D'Oyly Carte Opera Company

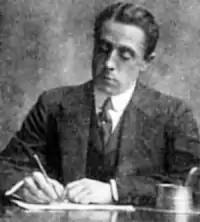
Rupert D'Oyly Carte

During these years, the company's high production values, and the quality of the operas, created a national and international taste for them, and the company mounted touring productions throughout the provinces, in America (generally managed by Helen), Europe and elsewhere. Queen Victoria honoured the company by calling for a Royal Command Performance of "The Gondoliers" at Windsor Castle in 1891. Bernard Shaw, writing in "The World" in October 1893, commented, "Those who are old enough to compare the Savoy performances with those of the dark ages, taking into account the pictorial treatment of the fabrics and colours on the stage, the cultivation and intelligence of the choristers, the quality of the orchestra, and the degree of artistic good breeding, so to speak, expected from the principals, best know how great an advance has been made by Mr. D'Oyly Carte."